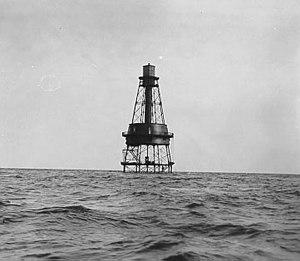
Le phare de Carysfort Reef, est un phare situé à l'est de Key Largo, dans le comté de Monroe en Floride.